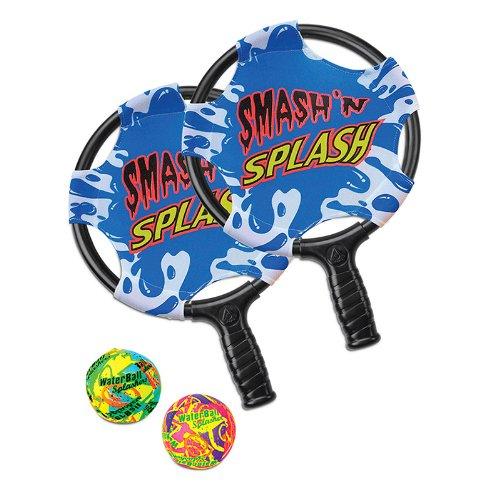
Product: Poolmaster Smash 'n' Splash Water Paddle Ball Swimming Pool Game
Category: Toys & Games | Novelty & Gag Toys
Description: Great for paddle-ball style play action in or out of the water.
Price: $13.09
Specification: ProductDimensions:12x9x2inches|ItemWeight:12.8ounces|ShippingWeight:13.6ounces(Viewshippingratesandpolicies)|DomesticShipping:ItemcanbeshippedwithinU.S.|InternationalShipping:ThisitemcanbeshippedtoselectcountriesoutsideoftheU.S.LearnMore|ASIN:B001SASFEO|Californiaresidents:ClickhereforProposition65warning|Itemmodelnumber:72717|Manufacturerrecommendedage:8yearsandup